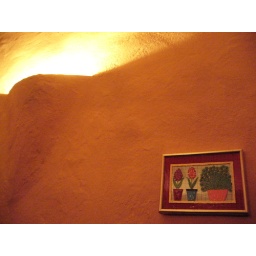
orange wall in slovenj gradec